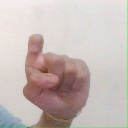
अक्षर: इ